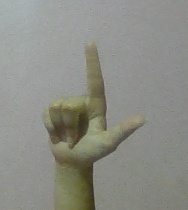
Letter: laam